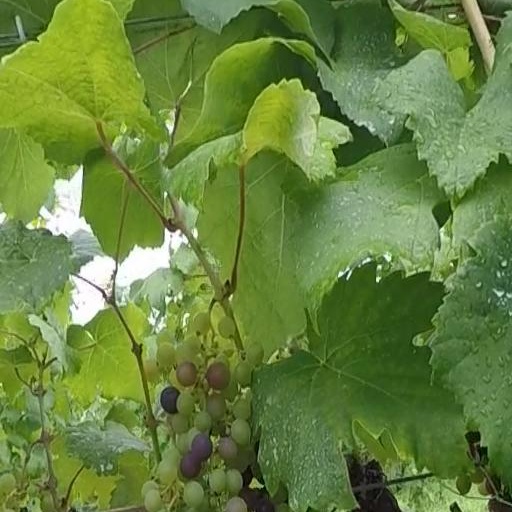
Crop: grape